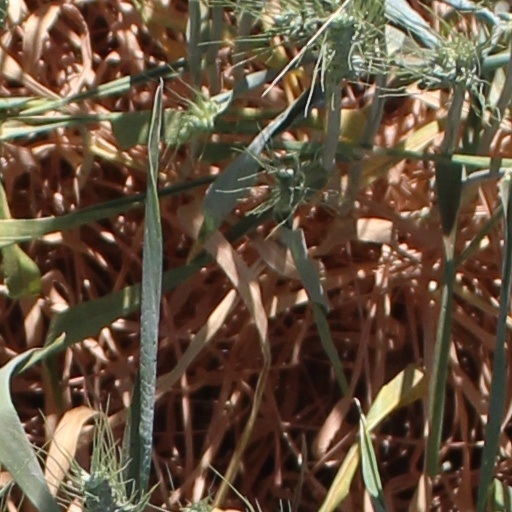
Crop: wheat